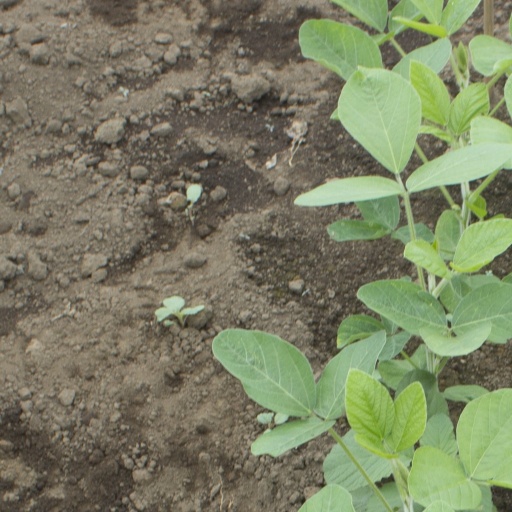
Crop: soybean